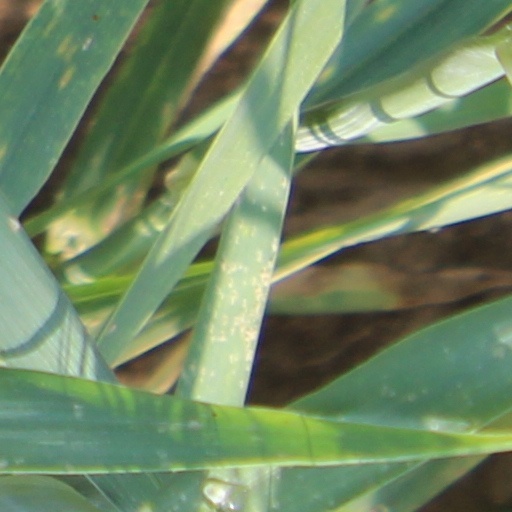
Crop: wheat